Alexandra Kollontai

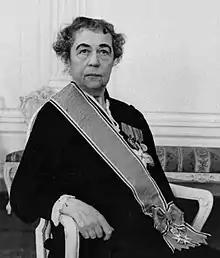
Kollontai after being awarded the Grand Cross of the Order of St. Olav at the Norwegian embassy in 1946

After the Eleventh Congress, Kollontai became a political outcast. She was badly shaken by having teetered dangerously close to expulsion, and regarded the idea of being excluded from the 'revolutionary community of the elect' as a dreadful "nightmare". She even speculated she might be arrested. Italian writer and former communist leader Ignazio Silone later recounted that, on his departure from Moscow in 1922, Kollontai jokingly warned him not to believe any news of her being arrested for stealing Kremlin silverware, for such news could only mean that she was "not entirely in agreement with [Lenin] about some little problem of agricultural or industrial policy."